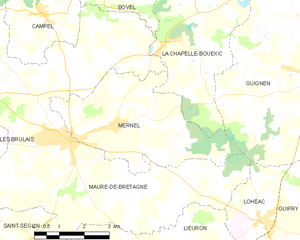
Mernel est une commune française située dans le département d'Ille-et-Vilaine en Région Bretagne.